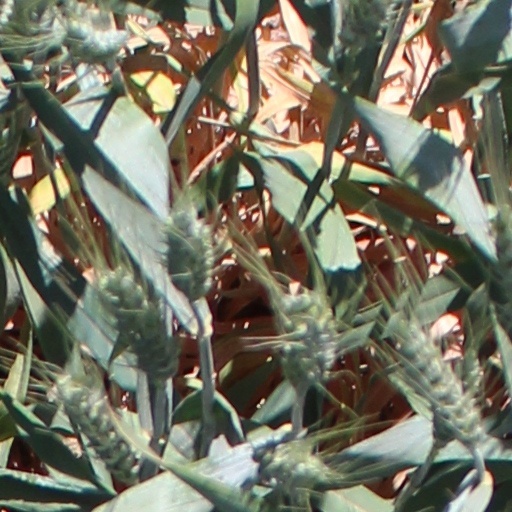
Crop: wheat